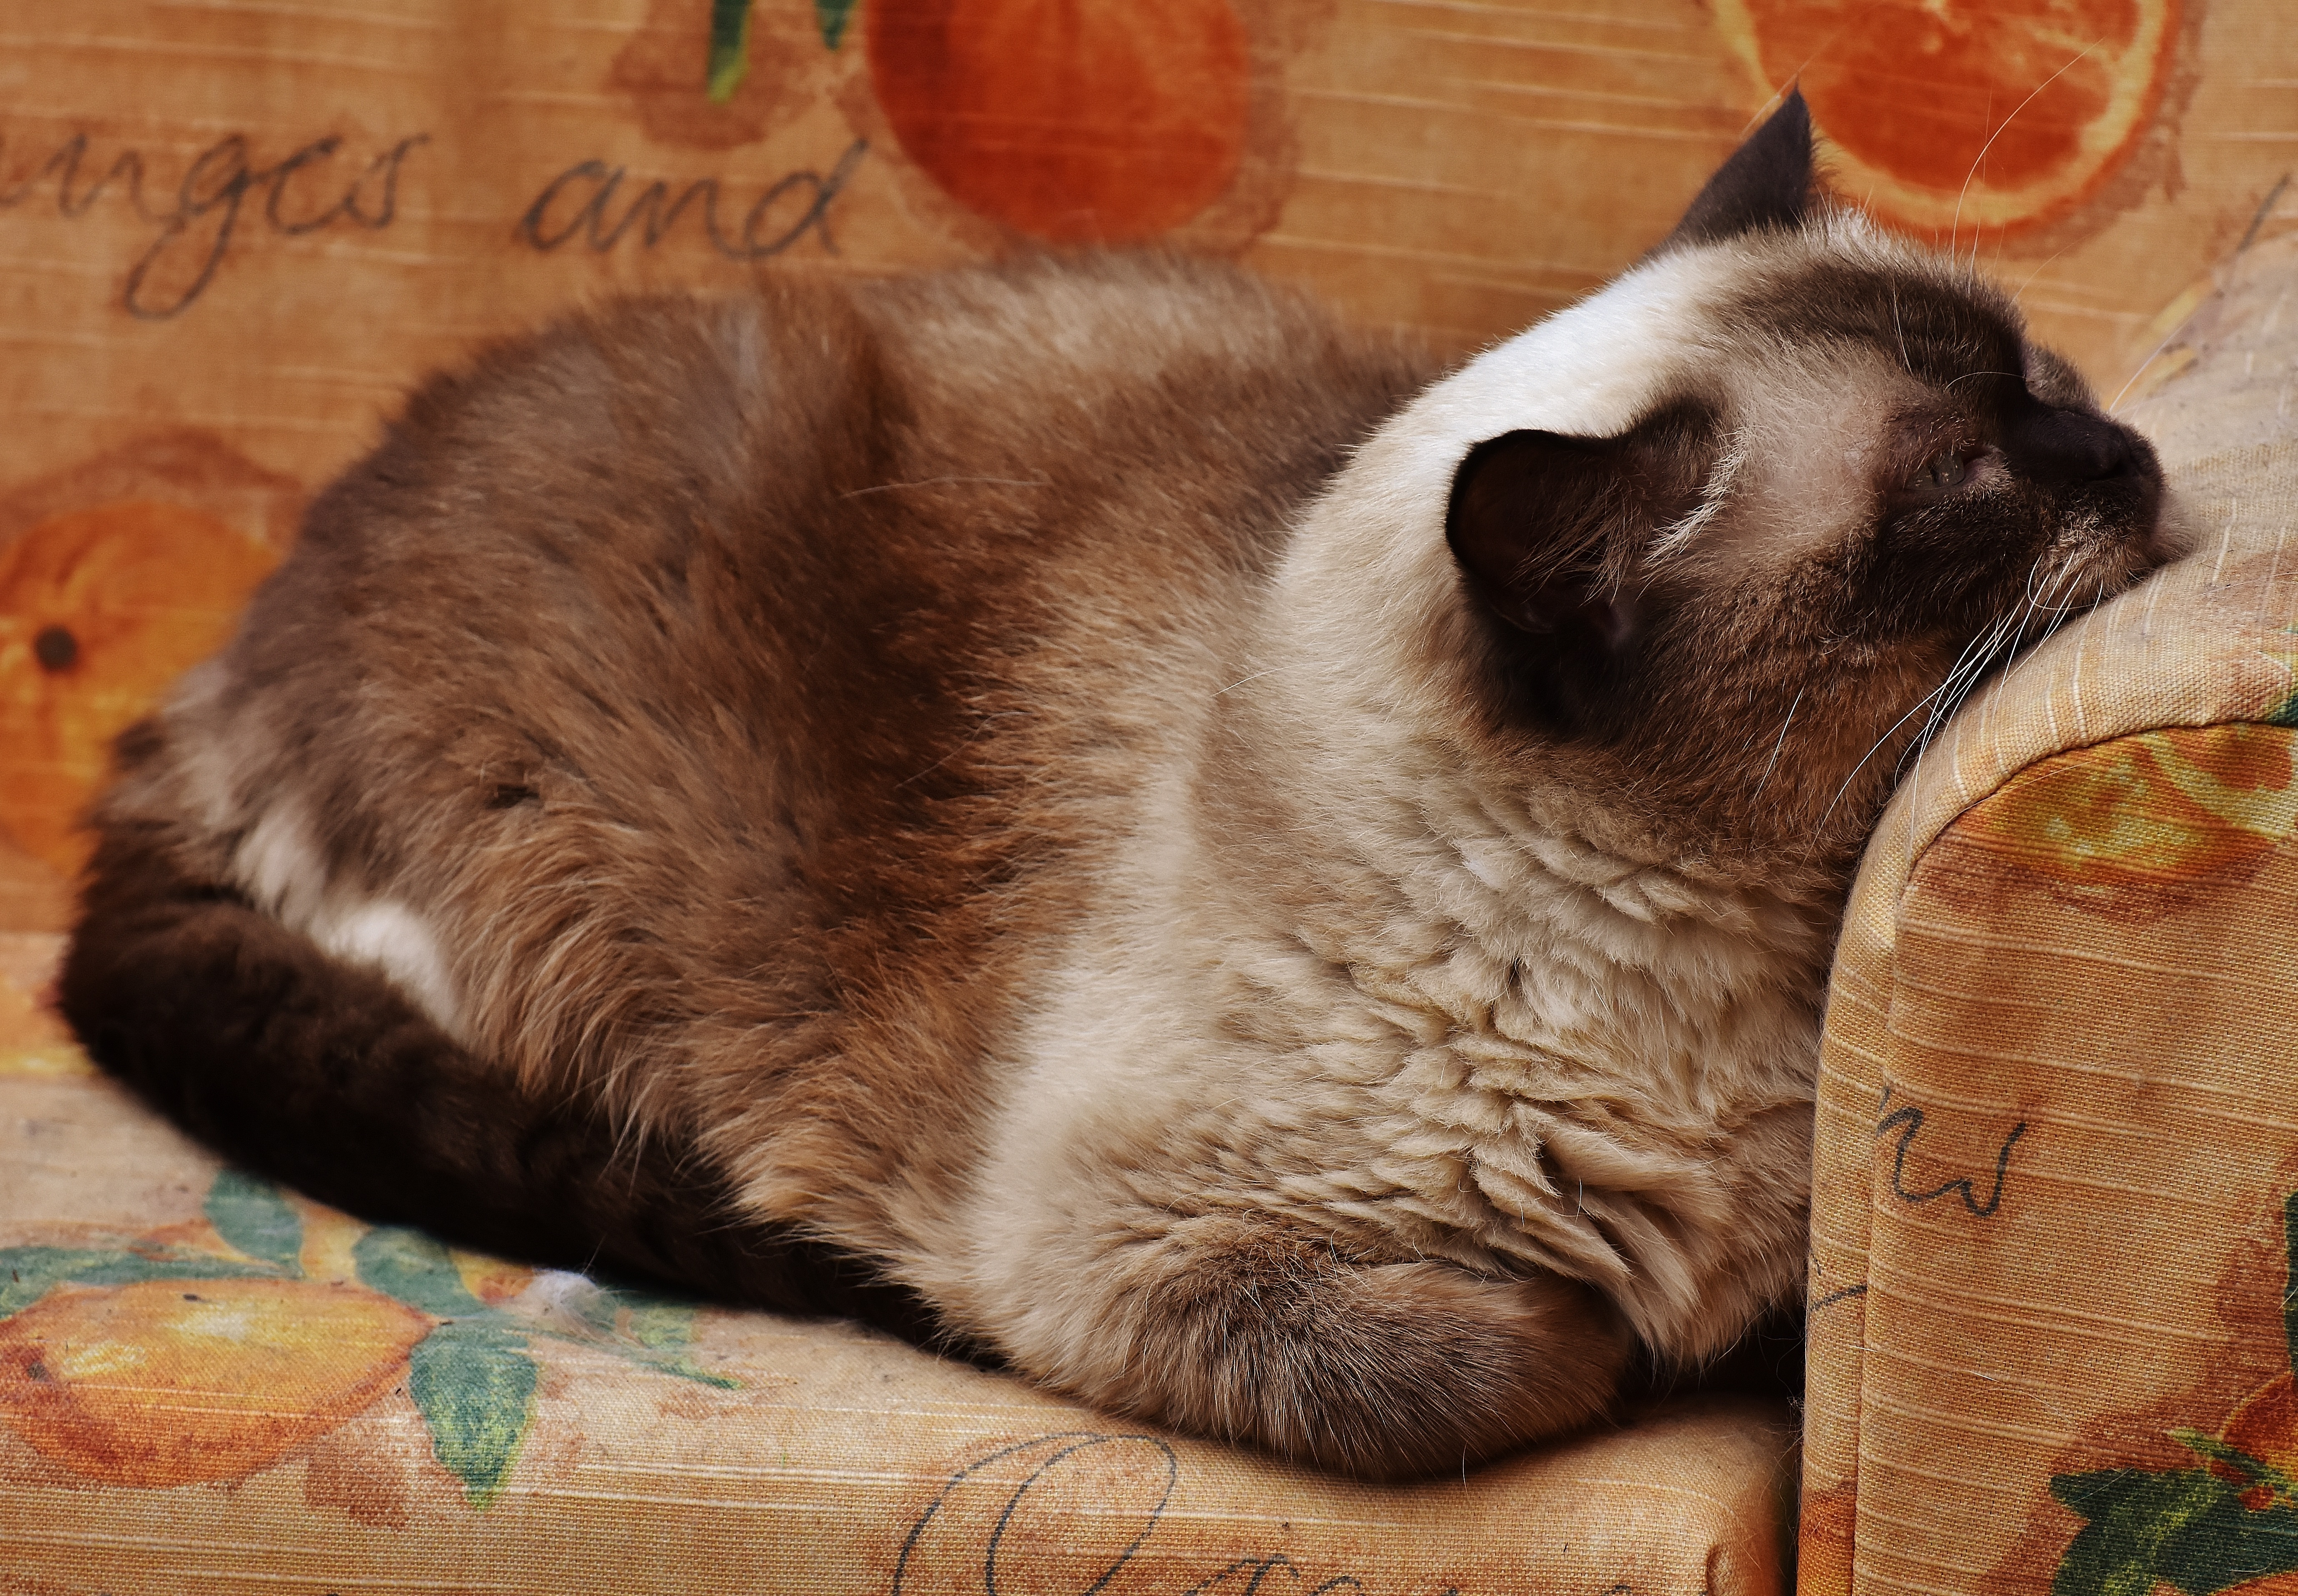
sweet, cute, fur, kitten, cat, brown, mammal, nap, blue eye, thoroughbred, nose, whiskers, relaxation, snout, beige, vertebrate, mieze, relaxed, british shorthair, concerns, small to medium sized cats, cat like mammal, dog breed group